São Jorge Castle

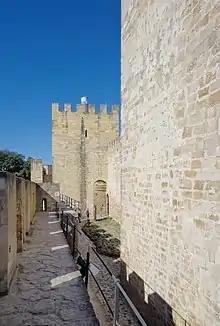
View from the interior of the castle

The medieval castle is located toward the northwest corner of the citadel, at its highest point. Hypothetically, during a siege, if attackers managed to enter the citadel, the castle was the last stronghold, the last place in which to take refuge. It is rectangular, with ten towers. A wall with a tower and a connecting door divides the castle courtyard into halves. A series of stairways allow visitors to reach the walkway atop the wall and the towers, from which magnificent views of Lisbon can be enjoyed. The Tower of Ulysses (where the "Torre do Tombo" archive used to be) had a camera obscura installed in 1998 that allows spectators a 360-degree view of the city and Tagus River.